Trams in Baku

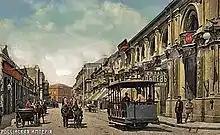

The Baku tramway network was a network of tramways forming part of the public transport system in Baku, now the capital city of Azerbaijan, between 1889 and 2004.